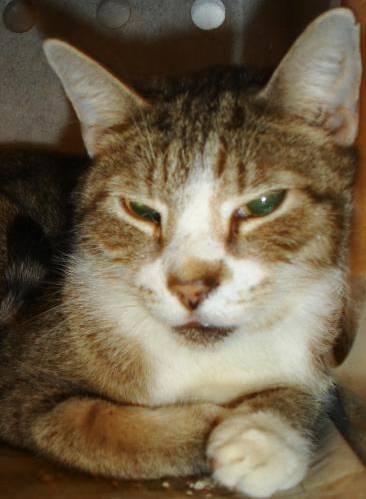
cat